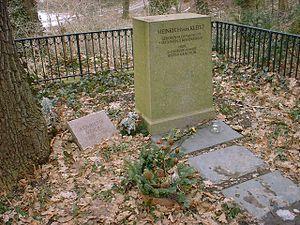
Adolfine Vogel, surnommée Henriette Vogel par Heinrich von Kleist, fut l'égérie du poète. Atteinte d'un cancer dans une phase avancée, elle accompagna Heinrich von Kleist dans son suicide le 21 novembre 1811, au bord du lac Wannsee, près de Potsdam.